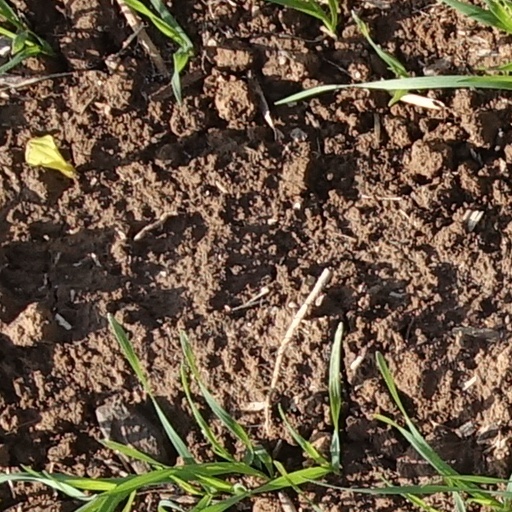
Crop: wheat